Dortmund

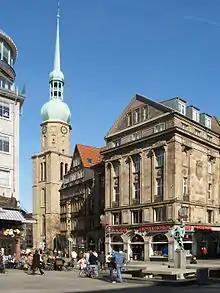
Old market St. Reinolds

After 1320, the city appeared in writing as "Dorpmunde". In the years leading up to 1344, the English King, Edward III, even borrowed money from well-heeled Dortmund merchant families Berswordt and Klepping, offering the regal crown as security. In 1388, the Count of Mark joined forces with the Archbishop of Cologne and issued declarations of a feud against the town. Following a major siege lasting 18 months, peace negotiations took place and Dortmund emerged victorious. In 1400 the seat of the first Vehmic court was in Dortmund, in a square between two linden trees, one of which was known as the "Femelinde". With the growing influence of Cologne during the 15th century, the seat was moved to Arnsberg in 1437. After Cologne was excluded after the Anglo-Hanseatic War (1470–74), Dortmund was made capital of the Rhine-Westphalian and Netherlands Circle. This favors the founding of one of the oldest schools in Europe in 1543 – . In 1661 an earthquake made the Reinoldikirche collapse.